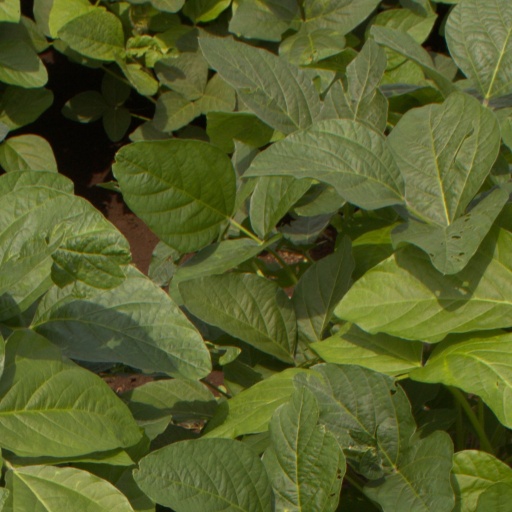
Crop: soybean